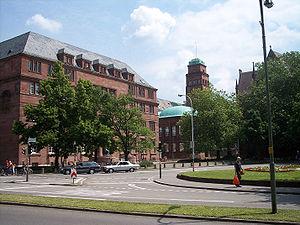
L'université de Fribourg-en-Brisgau est une université allemande, située à Fribourg-en-Brisgau, dans le pays de Bade, fondée au XVᵉ siècle. Jusqu'au début du XIXᵉ siècle, elle est connue sous le nom d'université Albertina, latinisation du prénom de son fondateur, l'archiduc Albert VI d'Autriche. En 1820, le nom de l’université Albertina est complété par le nom du grand-duc Louis de Bade, considéré comme deuxième fondateur de l’université, et devient l'université Albert-Ludwig.